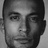
Emotion: neutral